901 New York Avenue

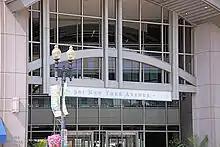
The main (south) entrance of 901 New York Avenue NW.

Despite the zoning victory, Boston Properties decided not to begin construction until a lead tenant signed. But six months later, in November 2001, the law firm of Finnegan, Henderson, Farabow, Garrett & Dunner signed a letter of intent to lease of the building. Boston Properties intended to build a , 11-story structure to accommodate its tenants. In March 2002, the company said it would begin construction in September. It also announced that the ground floor would be devoted to retail, with four levels of underground parking. The Finnegan firm's contract was signed in March 2002, at which time Boston Properties increased the floor space to and delayed the expected completion date to late 2004.